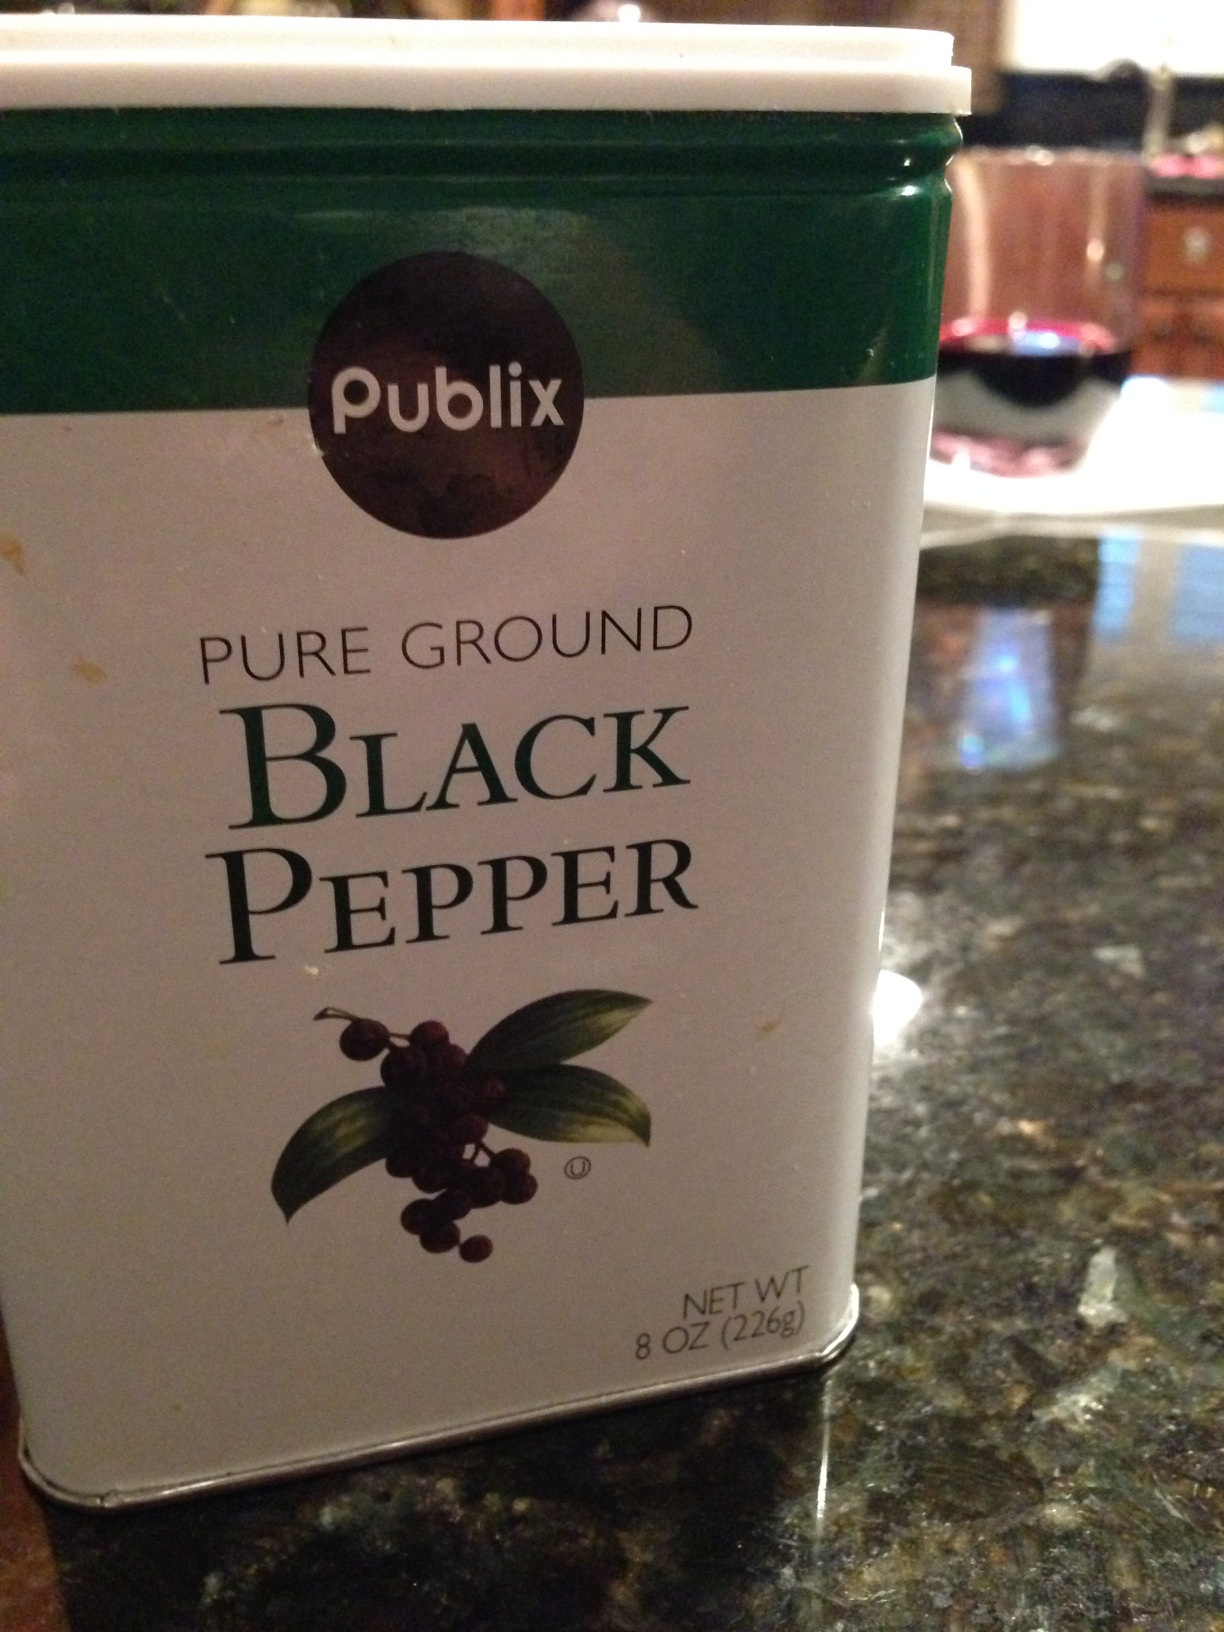Question: Is this white or black pepper?
Answer: black